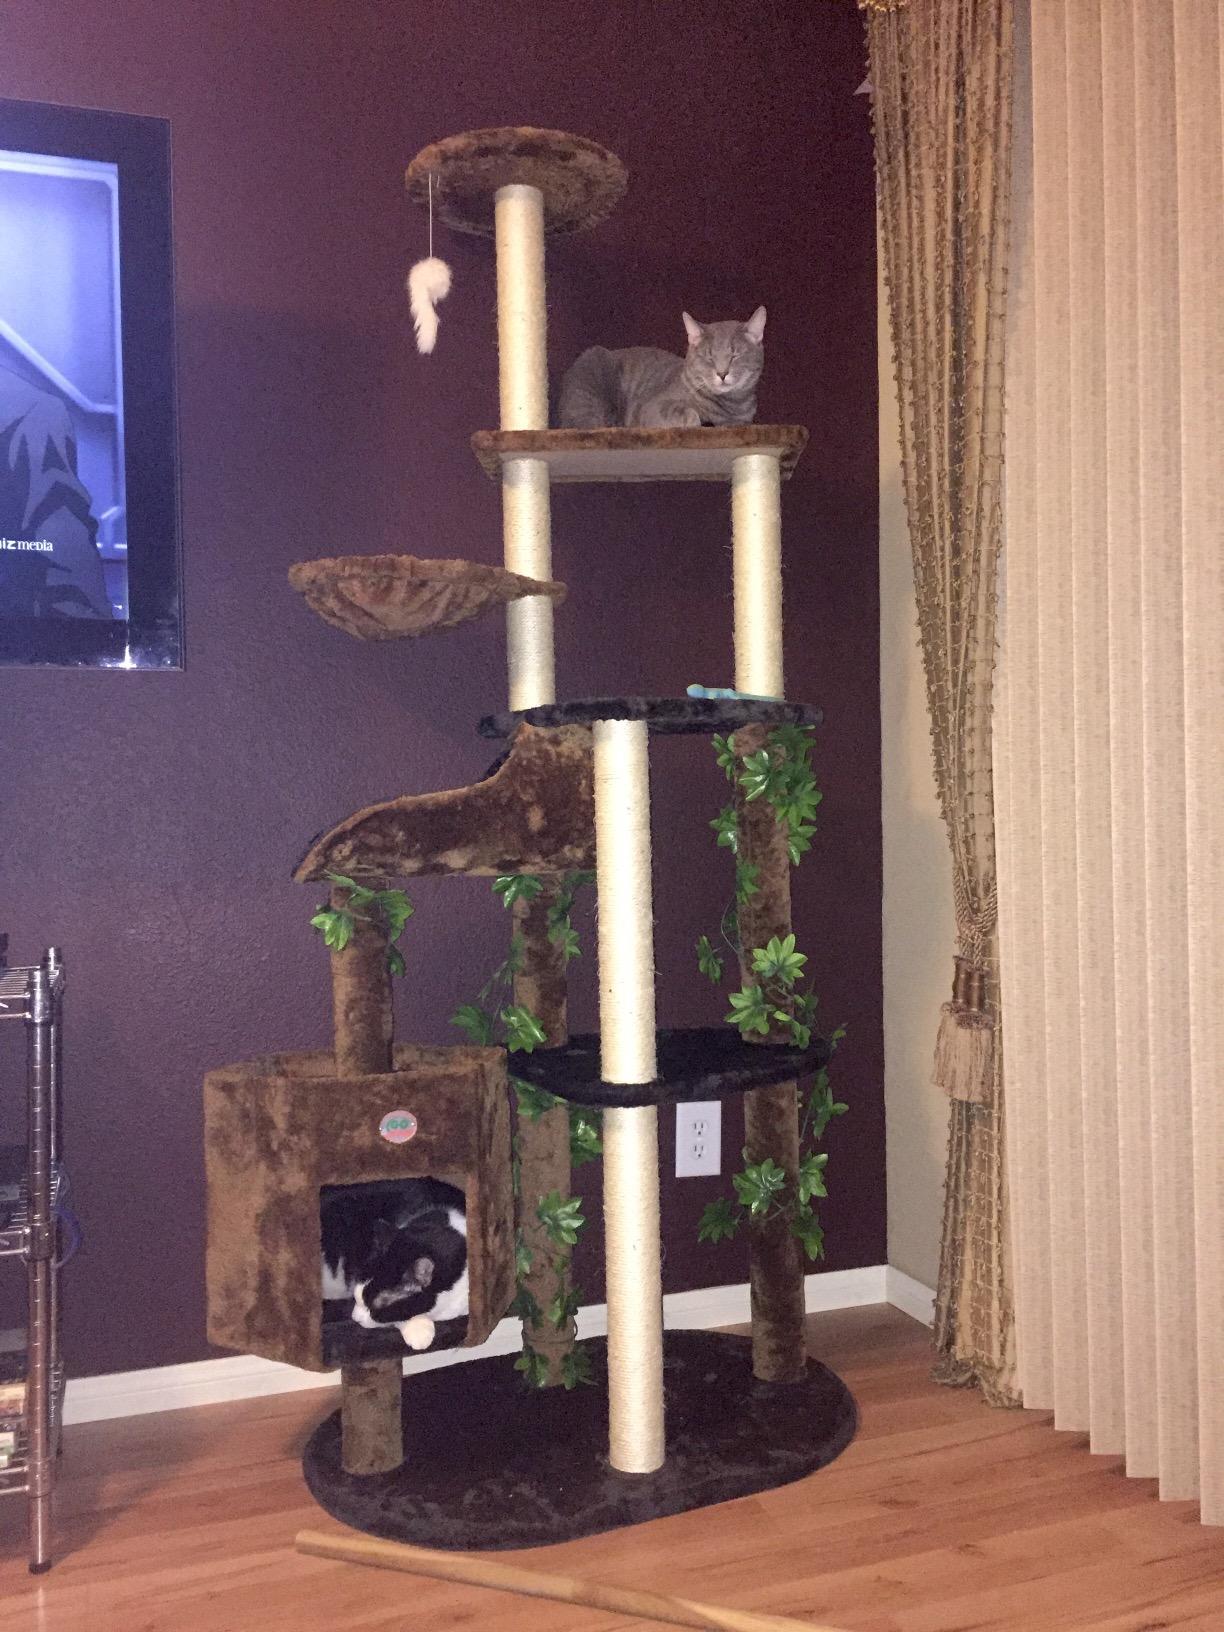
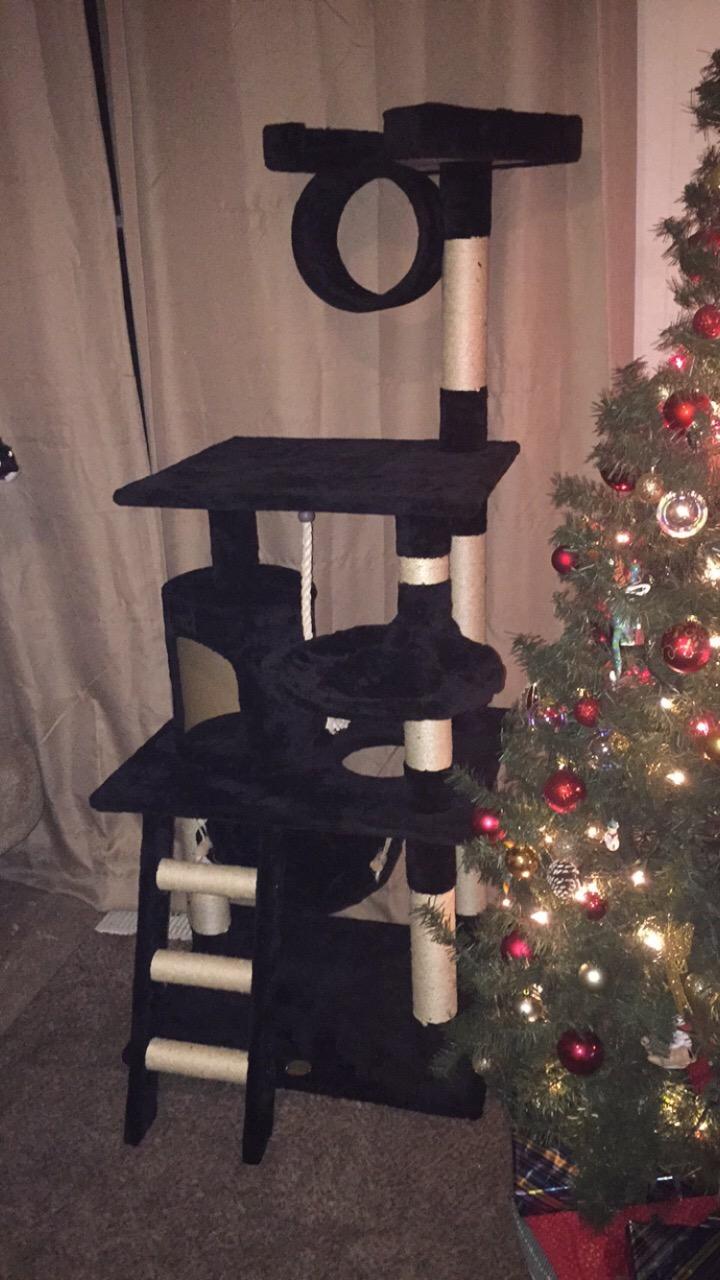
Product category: items_cat tree
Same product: no